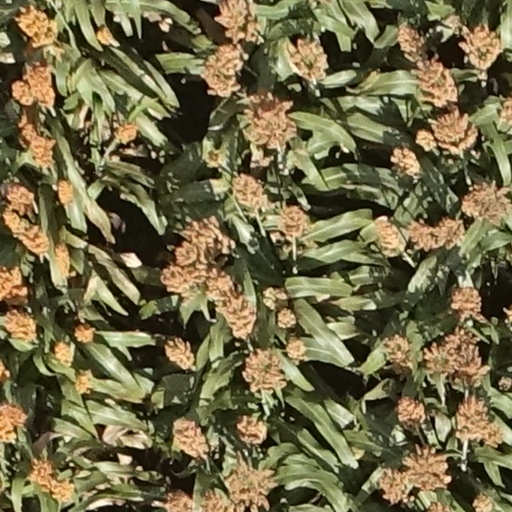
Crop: sorghum